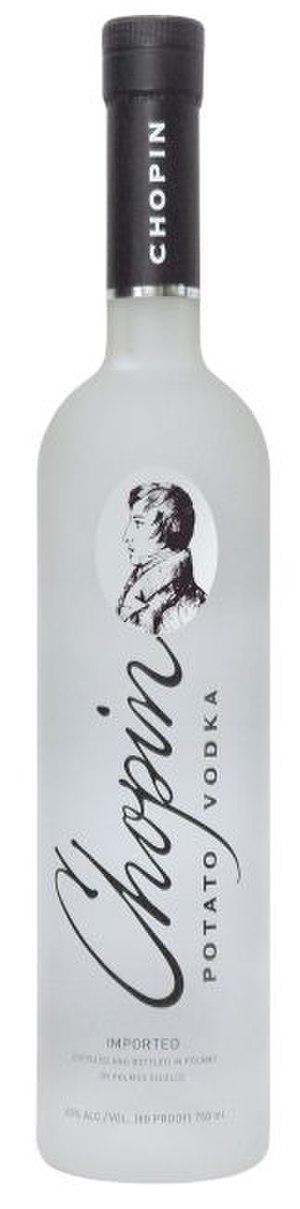
La pomme de terre ou patate, est un tubercule comestible produit par l’espèce Solanum tuberosum, appartenant à la famille des solanacées. Le terme désigne également la plante elle-même, plante herbacée, vivace par ses tubercules mais toujours cultivée comme une culture annuelle. La pomme de terre est une plante qui réussit dans la plupart des sols, mais elle préfère les sols légers légèrement acides. La plante est sujette aux maladies dans des sols calcaires ou manquant d’humus.